Prince Edward School

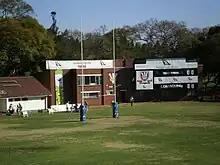
Jubilee field

Prince Edward old boys are called "Old Hararians". The Old Hararians Association was founded in 1922 and maintains very close ties with the school.